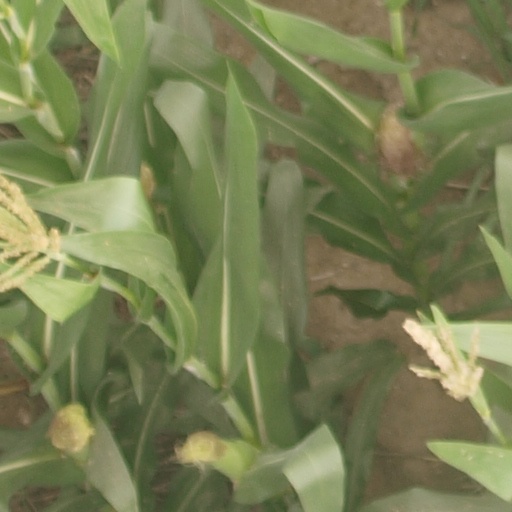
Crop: maize; corn